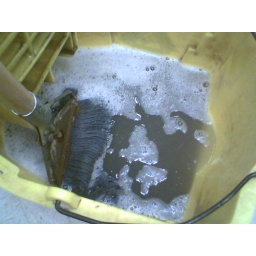
this is what happens when you're the only girl in the dirty boys club.